Yevgeni Kirisov

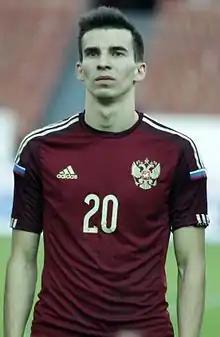
Kirisov with Russia U21 in 2016

Yevgeni Vladimirovich Kirisov (born 14 February 1994) is a Russian former footballer.